Bratuku Teruvu

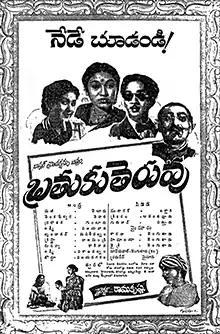
Theatrical release poster

Bratuku Teruvu is a 1953 Telugu-language drama film, produced by Kovelamudi Bhaskar Rao under the Bhaskar Productions banner and directed by P. S. Ramakrishna Rao. It stars Akkineni Nageswara Rao and Savitri, with music composed by Ghantasala. The film was also dubbed in Tamil as "Bale Raman" (1956), remade in Kannada as "Badukuva Daari" (1966), in Hindi as "Jeene Ki Raah" (1969) and later in Tamil as "Naan Yen Pirandhen" (1972).